Columbus, Ohio

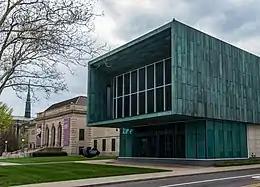
The Columbus Museum of Art collects and exhibits American and European modern and contemporary art, folk art, glass art, and photography.

Columbus has numerous Italian Americans, with groups including the Columbus Italian Club, Columbus Piave Club and the Abruzzi Club. Italian Village, a neighborhood near Downtown Columbus, has had a prominent Italian American community since the 1890s.